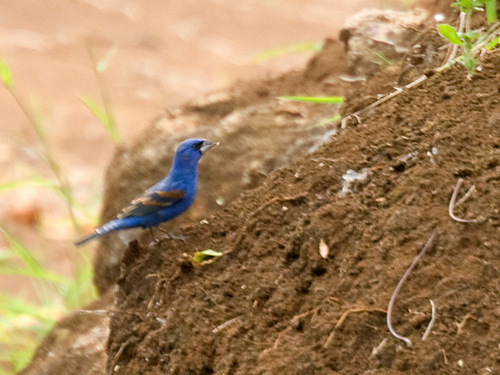
a small bright blue bird, with orange wingbars, brown secondaries, and a white cheek patch and bill.
bird has blue body feathers,blue breast feather, and gray beakthe majority of the feathers on this bird are blue with some of the wing feathers being brown.
the small bird has long tarsus and tail, a blue body, and black and orange wings.
pretty blue bird with gray and brown wings and a gray bill.
the is colorful bird has a short beak with short legs
this bird has wings that are red and has a blue bodya bird with blue feathers with black wings and brown wingbars.
this bird has wings that are red and has a blue body"the small blue birds has bill and brown and black color wingbars, the eyes are so small and the eyes surrounded by black color."
Species: Blue Grosbeak